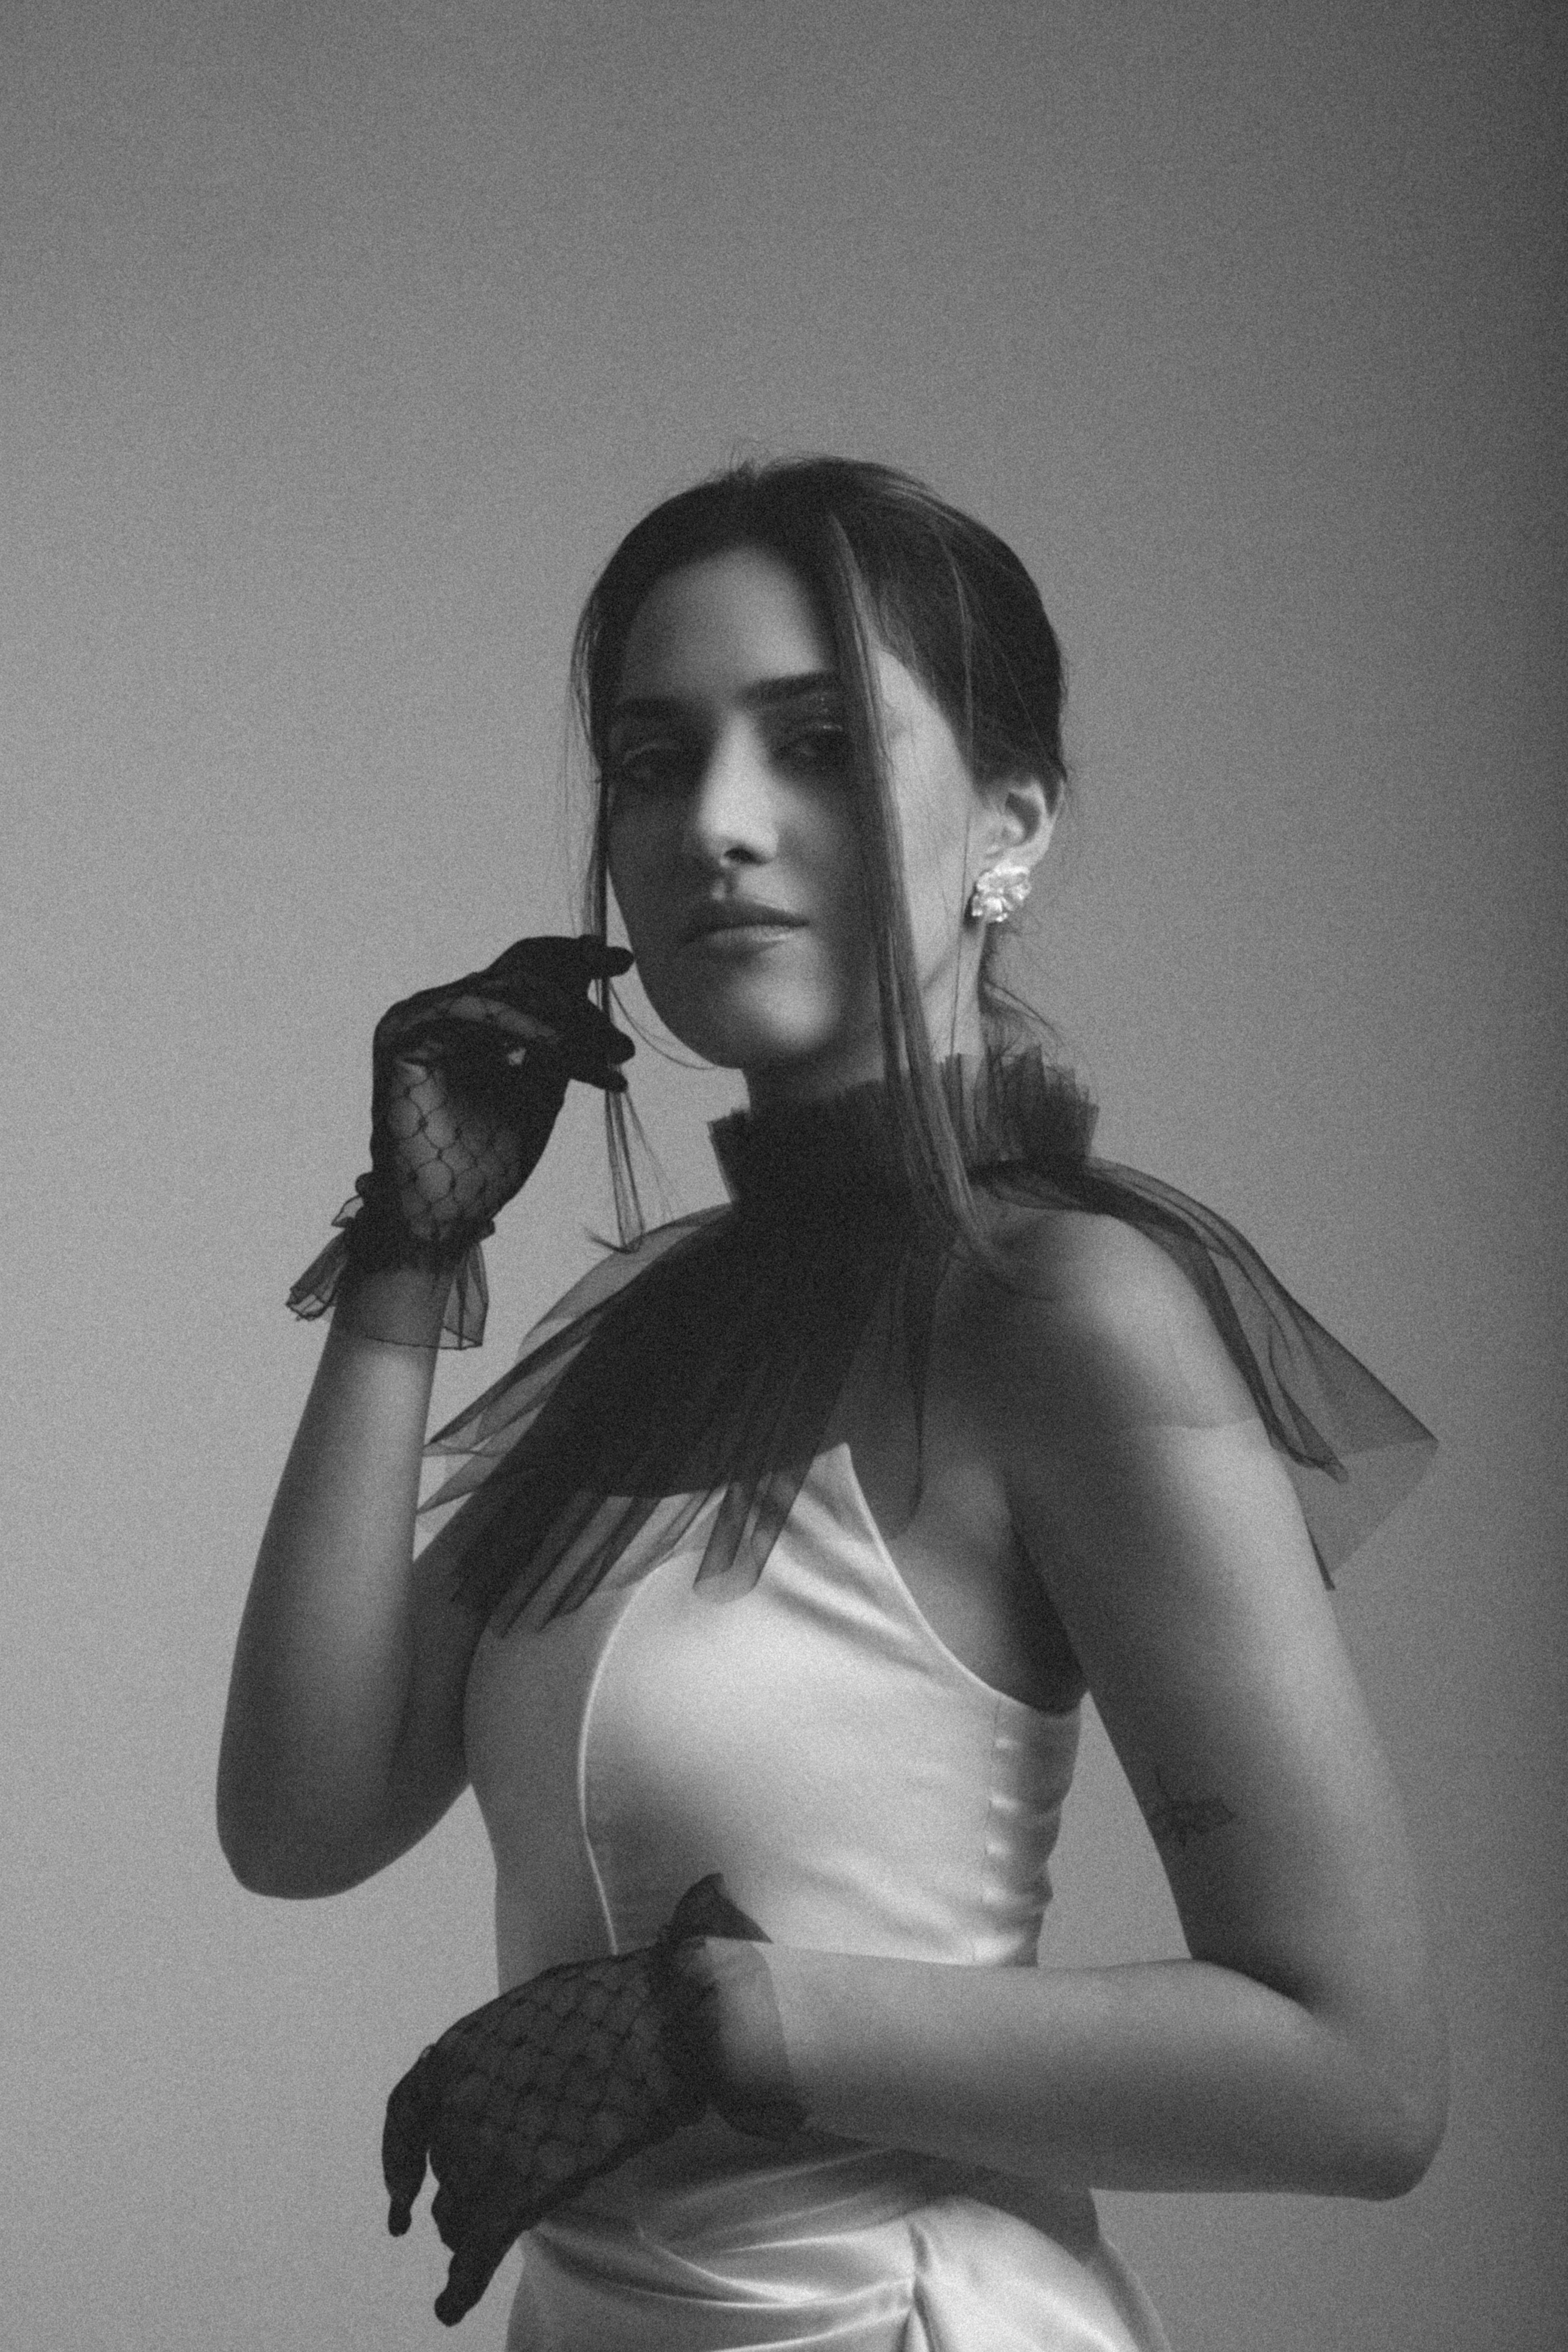
woman, hand, hairstyle, shoulder, arm, eye, flash photography, waist, Strapless dress, gesture, eyelash, finger, black and white, style, happy, wedding dress, elbow, gown, eyewear, bridal party dress, formal wear, fashion design, jewellery, necklace, chest, monochrome photography, monochrome, long hair, bridal accessory, event, headpiece, art model, bridal clothing, fashion model, brown hair, fashion accessory, camera, cocktail dress, abdomen, portrait photography, bracelet, haute couture, photo shoot, single lens reflex camera, room, wedding, audio equipment, portrait, selfie